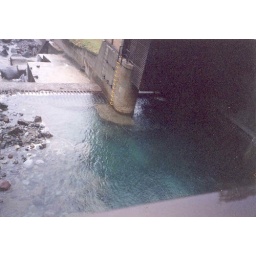
The water below Shomoyo Falls has an eerie blue colour.